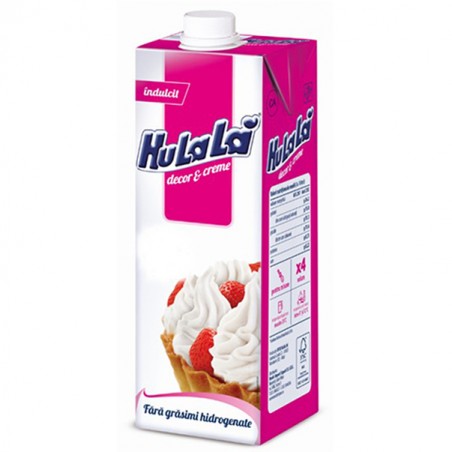
Waste category: cardboard